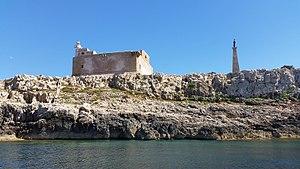
Le phare de Capo Passero est un phare situé sur la petite île de Capo Passero qui se trouve sur le territoire de la commune de Pachino sur la mer Ionienne, dans la province de Syracuse, en Italie.